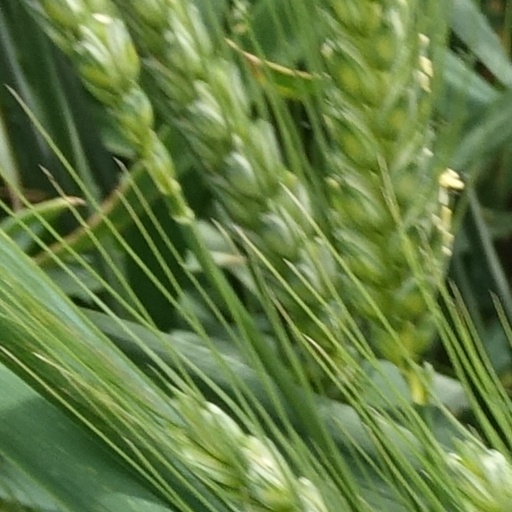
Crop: wheat